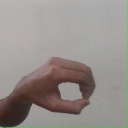
अक्षर: औ